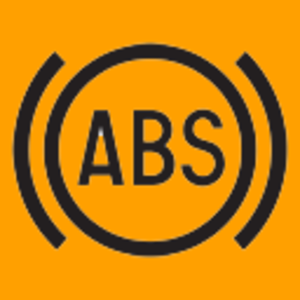
Témoin ABS
Le tableau de bord, planche de bord, ou combiné d'instruments, est constitué d'un ensemble d'indicateurs et de témoins qui renseignent le conducteur d'un véhicule automobile sur le fonctionnement du moteur et sur les paramètres de conduite. Il est le plus souvent situé face au conducteur ou pilote, mais dans certains cas, les afficheurs sont situés au milieu de la planche de bord.